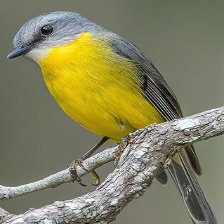
Species: EASTERN YELLOW ROBIN
Scientific name: EOPSALTRIA AUSTRALIS
ImageNet parent category: robin